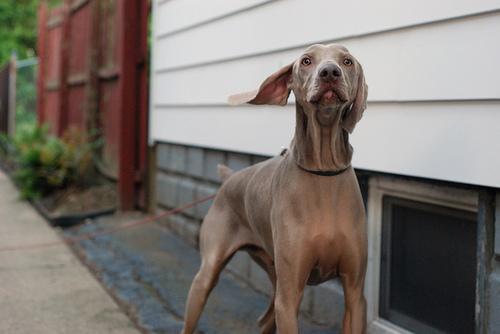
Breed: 235-n000096-Weimaraner